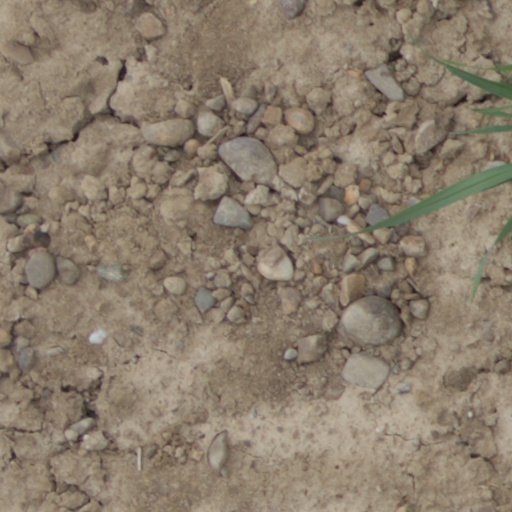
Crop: wheat